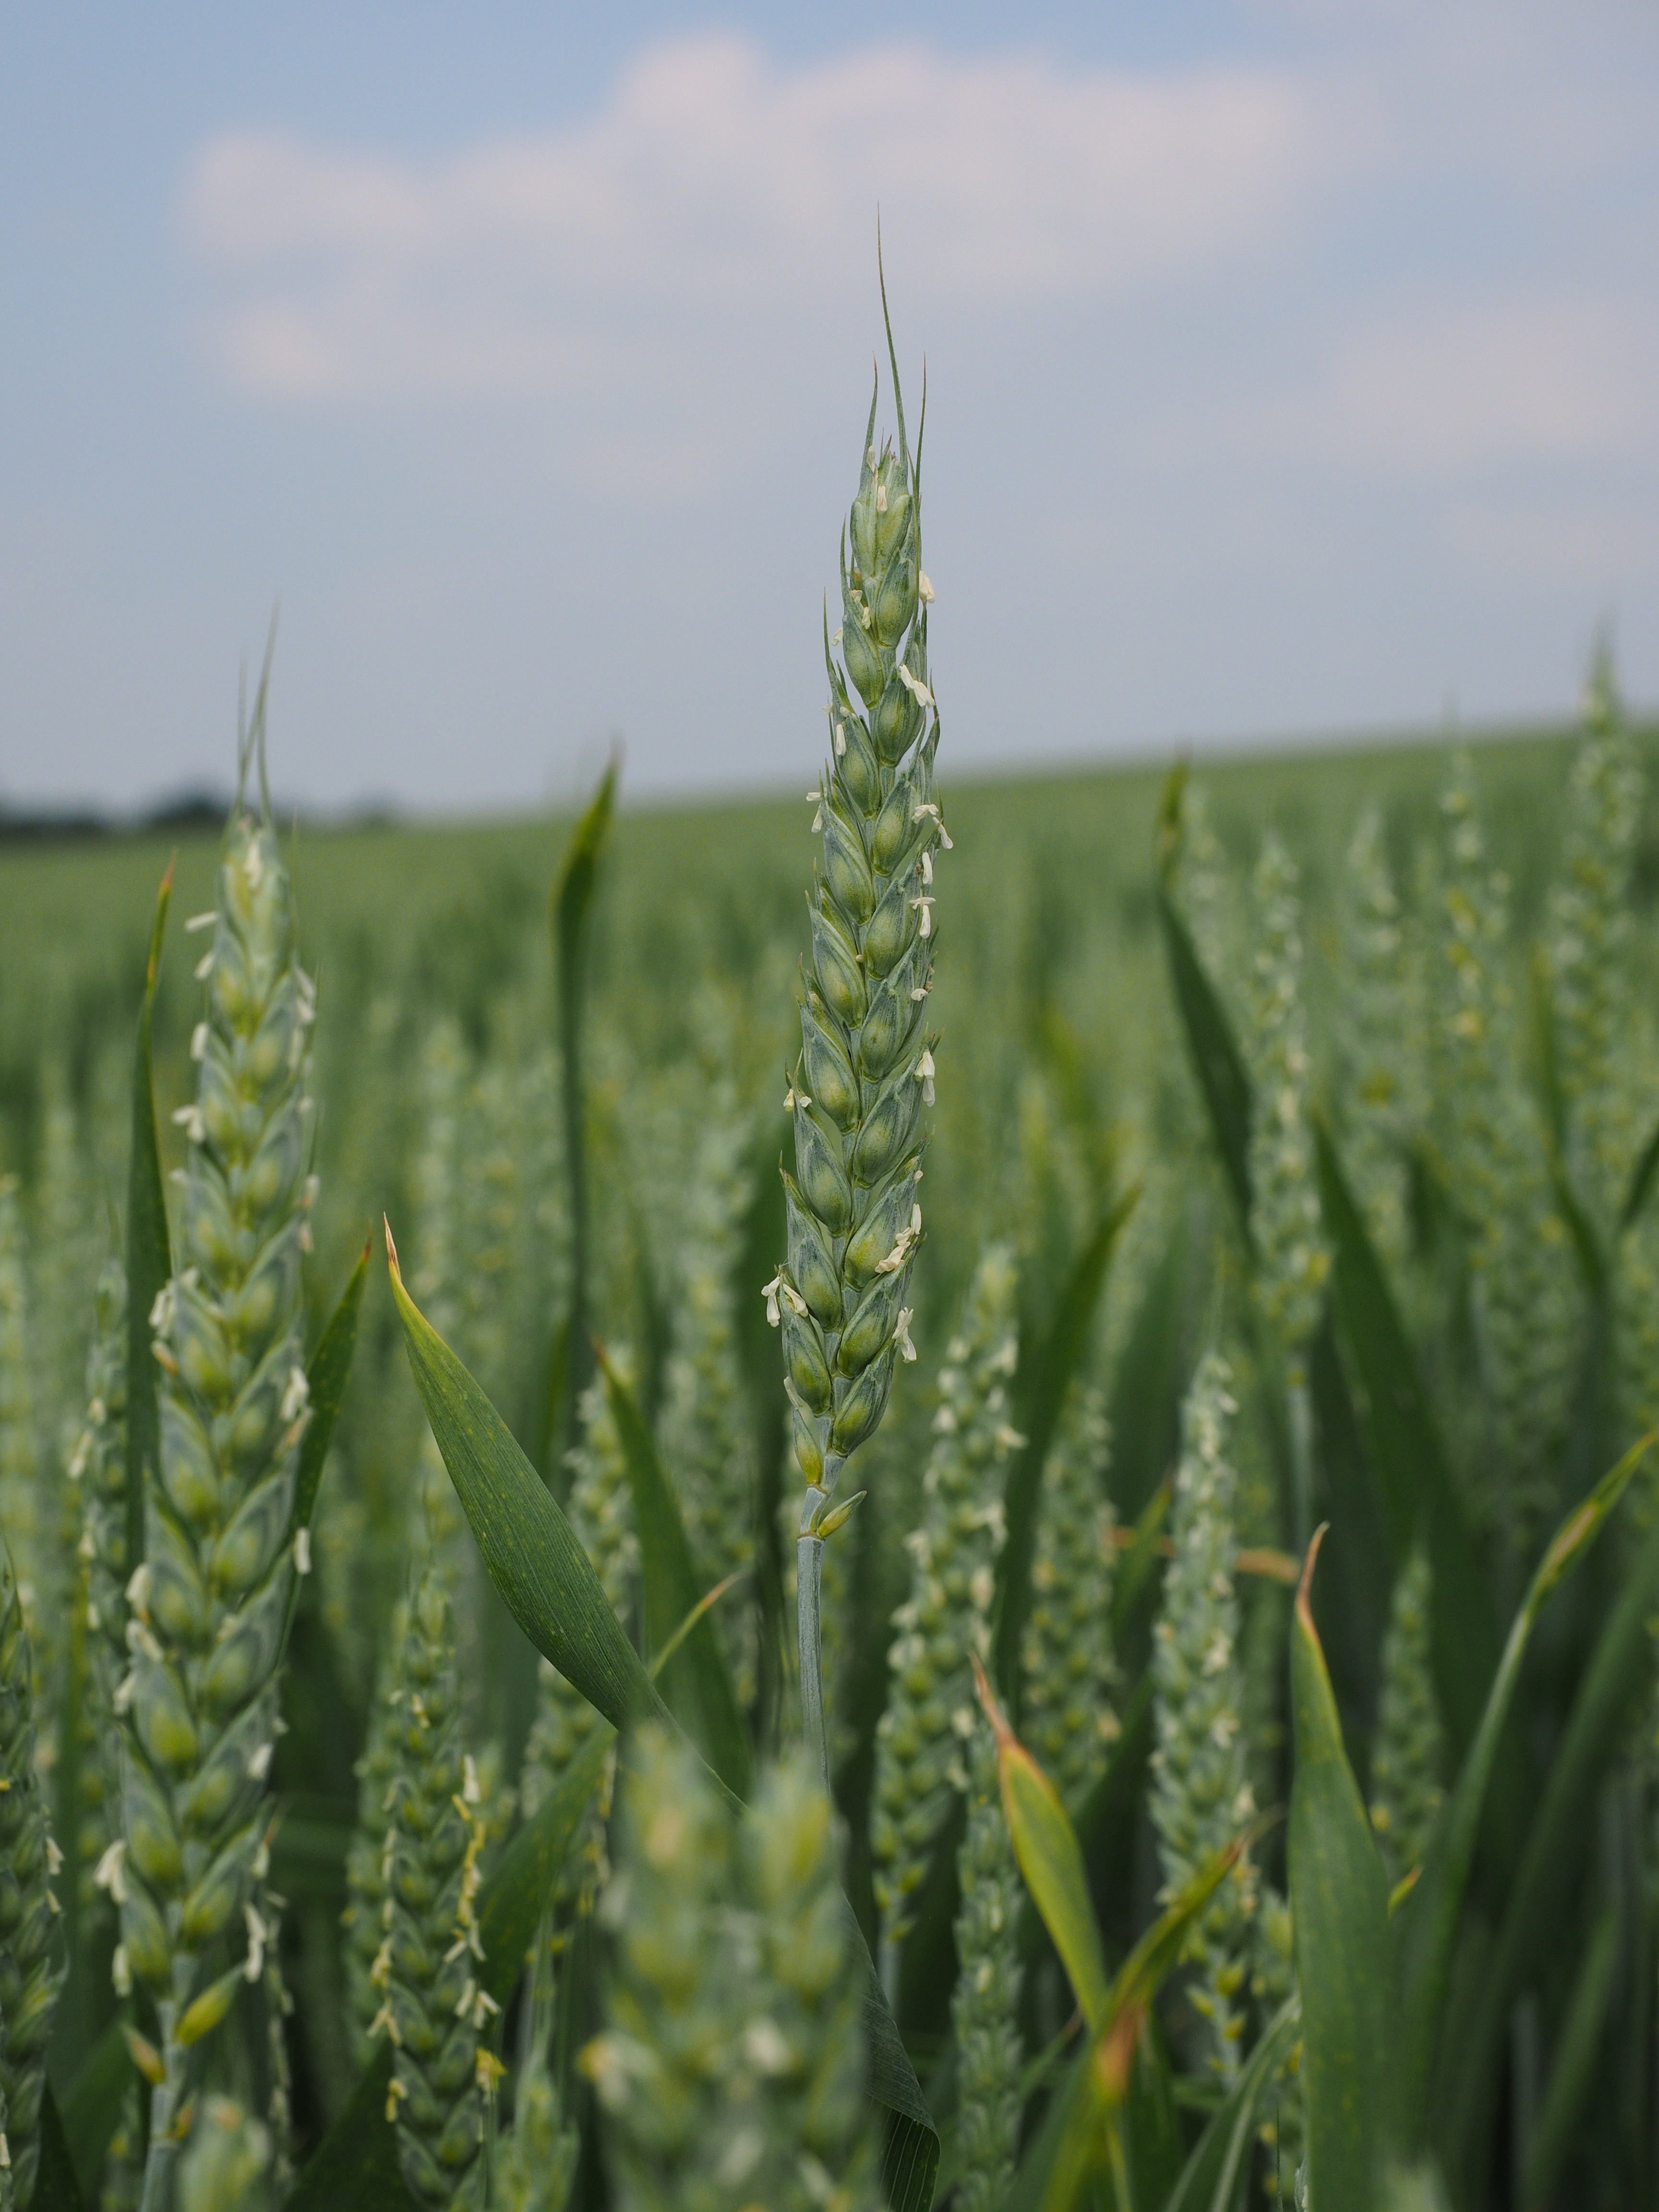
grass, growth, plant, field, wheat, grain, prairie, flower, summer, food, green, produce, vegetable, crop, botany, ear, agriculture, flora, spike, cultivation, wheat field, cornfield, cereals, poaceae, triticum, licorice, corn ear, flowering plant, halm, agricultural economics, wheat spike, ear of corn, getreideanbau, triticum aestivum, grass family, plant stem, land plant